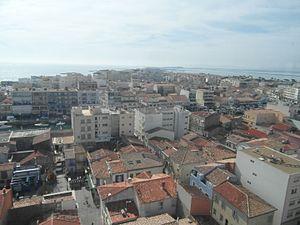
Partie est de Palavas entre l'étang du Grec et le golfe du Lion
Palavas-les-Flots est une commune française située dans le département de l'Hérault, en région Occitanie, dans le sud-est de la France.
Les étangs palavasiens sont une série d'étangs côtiers liés entre eux constituant un complexe lagunaire.